Poverty in Mexico

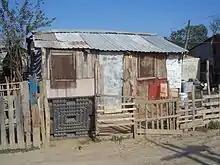
Marginalized settlement "Colinas del Río", in the municipality Benito Juárez, Nuevo León, 2005.

The high numbers of poverty in the country, despite Mexico's positive potential is a recurrent topic of discussion among professionals. Some economists have speculated that in four more decades of continuous economic growth, even with emigration and violence, Mexico will be among the five biggest economies in the world, along with China, the United States, Japan, and India.